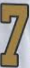
Number: 7